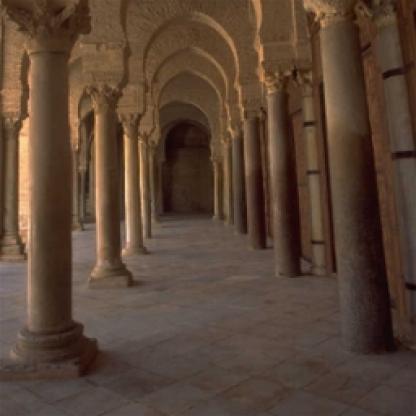
Scene: Indoor